Victorian Architecture Medal

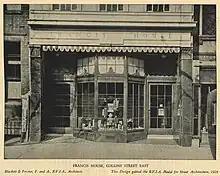
1929 Street Architecture Medal Winner 'Francis House' 107 Collins Street, Melbourne

In 1936 the president of the RVIA described the purpose of the award was to ""encourage excellence of design and public interest in street architecture, the Institute having decided to examine annually buildings completed during the previous three years and to award a medal for a building of exceptional merit"". Describing the 1937 medal winning project the Royal Australasian College of Surgeons Building on Spring Street in East Melbourne by Leighton Irwin and Roy K. Stevenson ""The Jury considers that this is an unusual example of street architecture as it actually faces streets on all four elevations and presents a very interesting treatment of the various facades.""